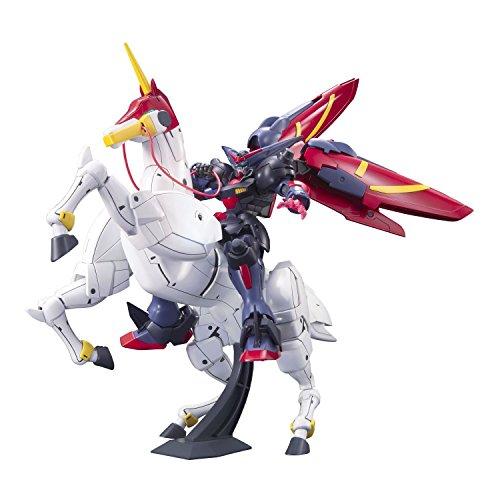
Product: Bandai #128 Master Gundam and Fuunsaiki 1/144 High Grade Future Century
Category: Toys & Games | Hobbies | Models & Model Kits | Model Kits | Figure Kits
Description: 2 Model Kits in 1 package.
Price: $34.11
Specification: ProductDimensions:2x3x7inches|ItemWeight:1.19pounds|ShippingWeight:1.19pounds(Viewshippingratesandpolicies)|DomesticShipping:ItemcanbeshippedwithinU.S.|InternationalShipping:ThisitemcanbeshippedtoselectcountriesoutsideoftheU.S.LearnMore|ASIN:B0052PEUE0|Itemmodelnumber:170961|Manufacturerrecommendedage:15-15years